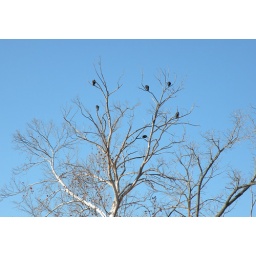
awesome birds in tree at park